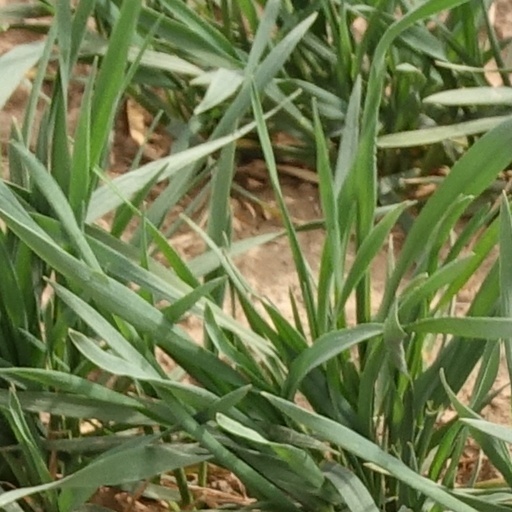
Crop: wheat